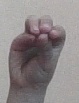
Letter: ha